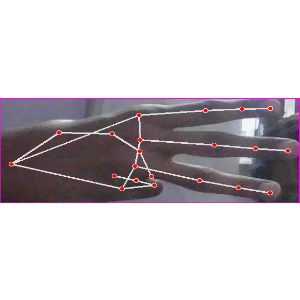
अक्षर: भ